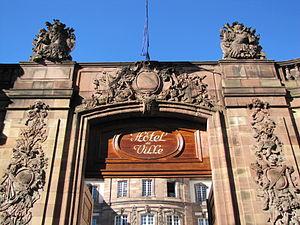
Alsace, Bas-Rhin, Strasbourg, Ancien Hôtel des Comtes de Hanau-Lichtenberg (1736), puis Hôtel de Ville, 9 rue Brûlée. This building is classé au titre des Monuments Historiques. It is indexed in the Base Mérimée, a database of architectural heritage maintained by the French Ministry of Culture,